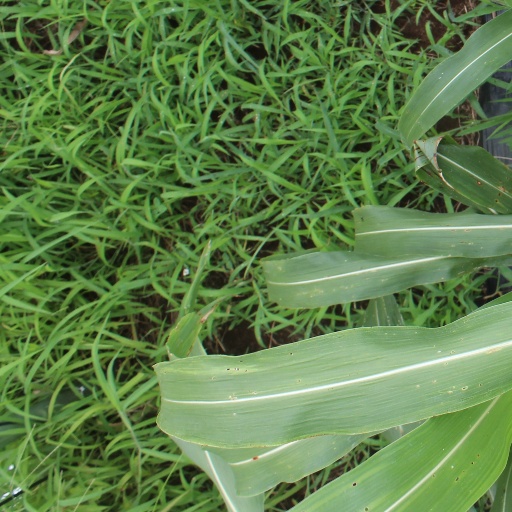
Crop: sorghum